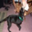
Label: dog